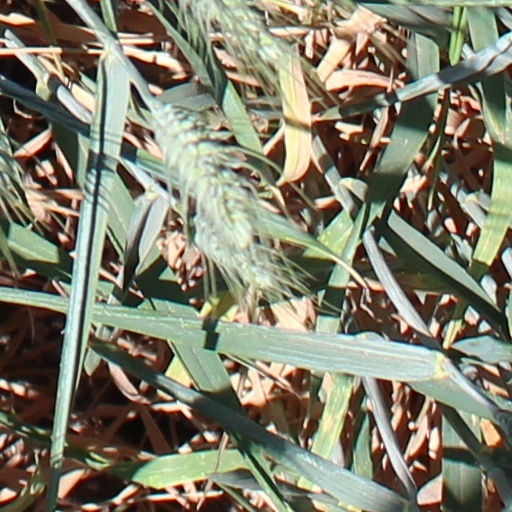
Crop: wheat